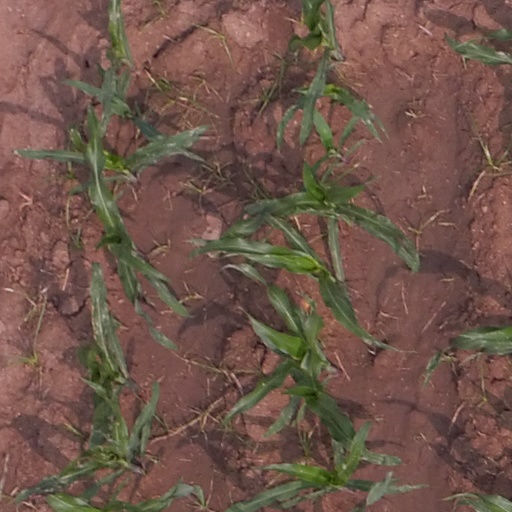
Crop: maize; corn